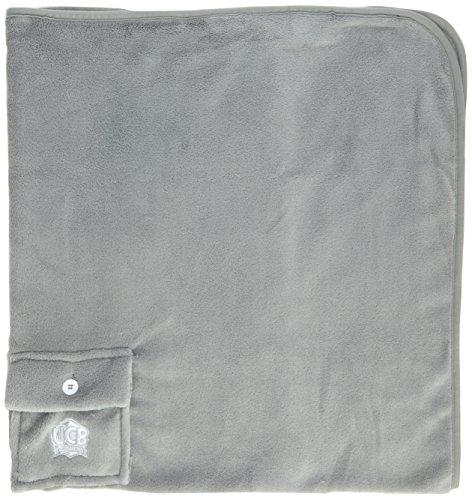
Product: Lug UCB Agent Gunther Blanket and Pillow, Fog Grey
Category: Home & Kitchen | Bedding | Decorative Pillows, Inserts & Covers | Throw Pillows
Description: Ultra plush fabric.
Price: $21.99
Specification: ProductDimensions:11x3x9inches|ItemWeight:12ounces|ShippingWeight:12ounces(Viewshippingratesandpolicies)|Department:unisex-adult|Manufacturer:Lug|ASIN:B003IPWMFA|DomesticShipping:Currently,itemcanbeshippedonlywithintheU.S.andtoAPO/FPOaddresses.ForAPO/FPOshipments,pleasecheckwiththemanufacturerregardingwarrantyandsupportissues.|InternationalShipping:Thisitemisnoteligibleforinternationalshipping.LearnMore|Itemmodelnumber:Ucb-Gunther-FogGrey